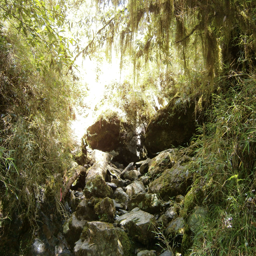
looking back up the stream .